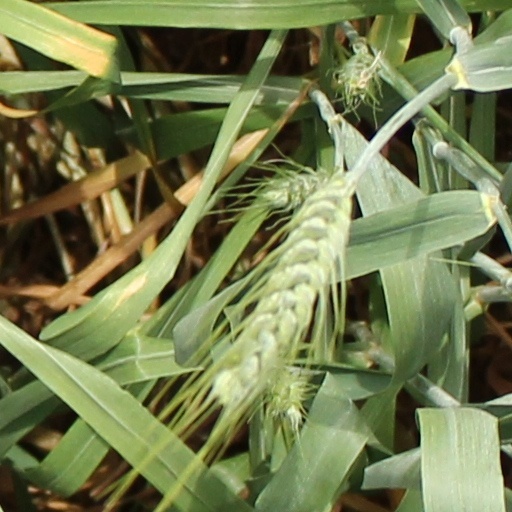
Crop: wheat